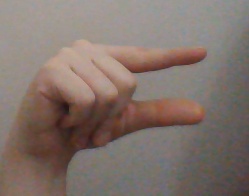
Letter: dal